Battle for Outpost Vegas

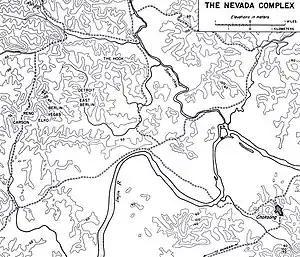
Map of the Nevada Complex

In March 1952, the 1st Marine Division redeployed from east-central to western Korea, to join US I Corps where they were assigned a sector to defend on the Main Line of Resistance (MLR). The specific sector on the MLR was called the Jamestown Line. This sector was located between PVA forces to the north and the South Korean capital of Seoul to the south. The 1st Division was supported by the 1st Marine Aircraft Wing, who had also been recently deployed to western Korea.